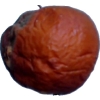
Label: apples